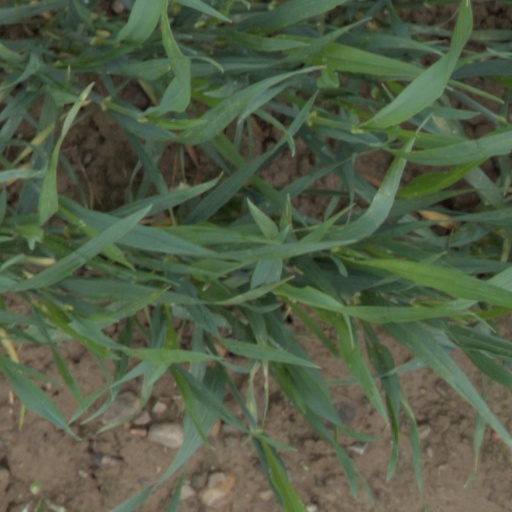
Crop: wheat